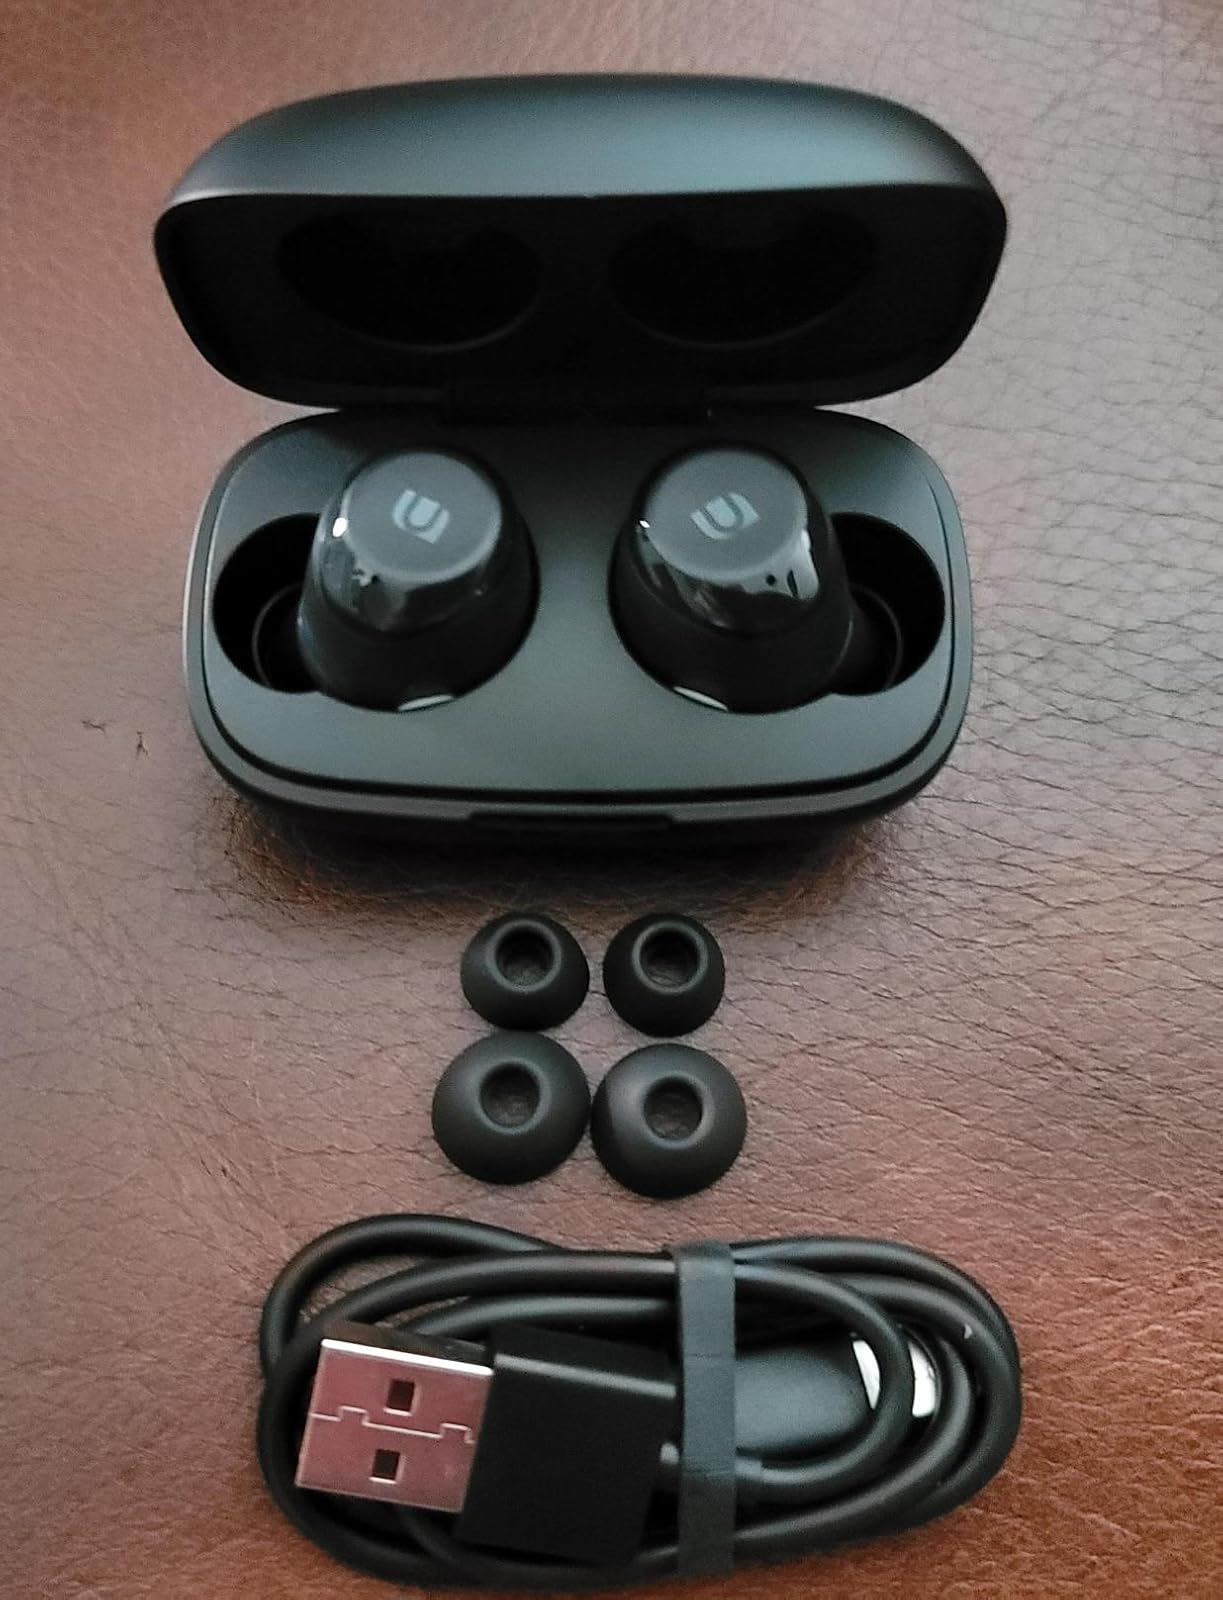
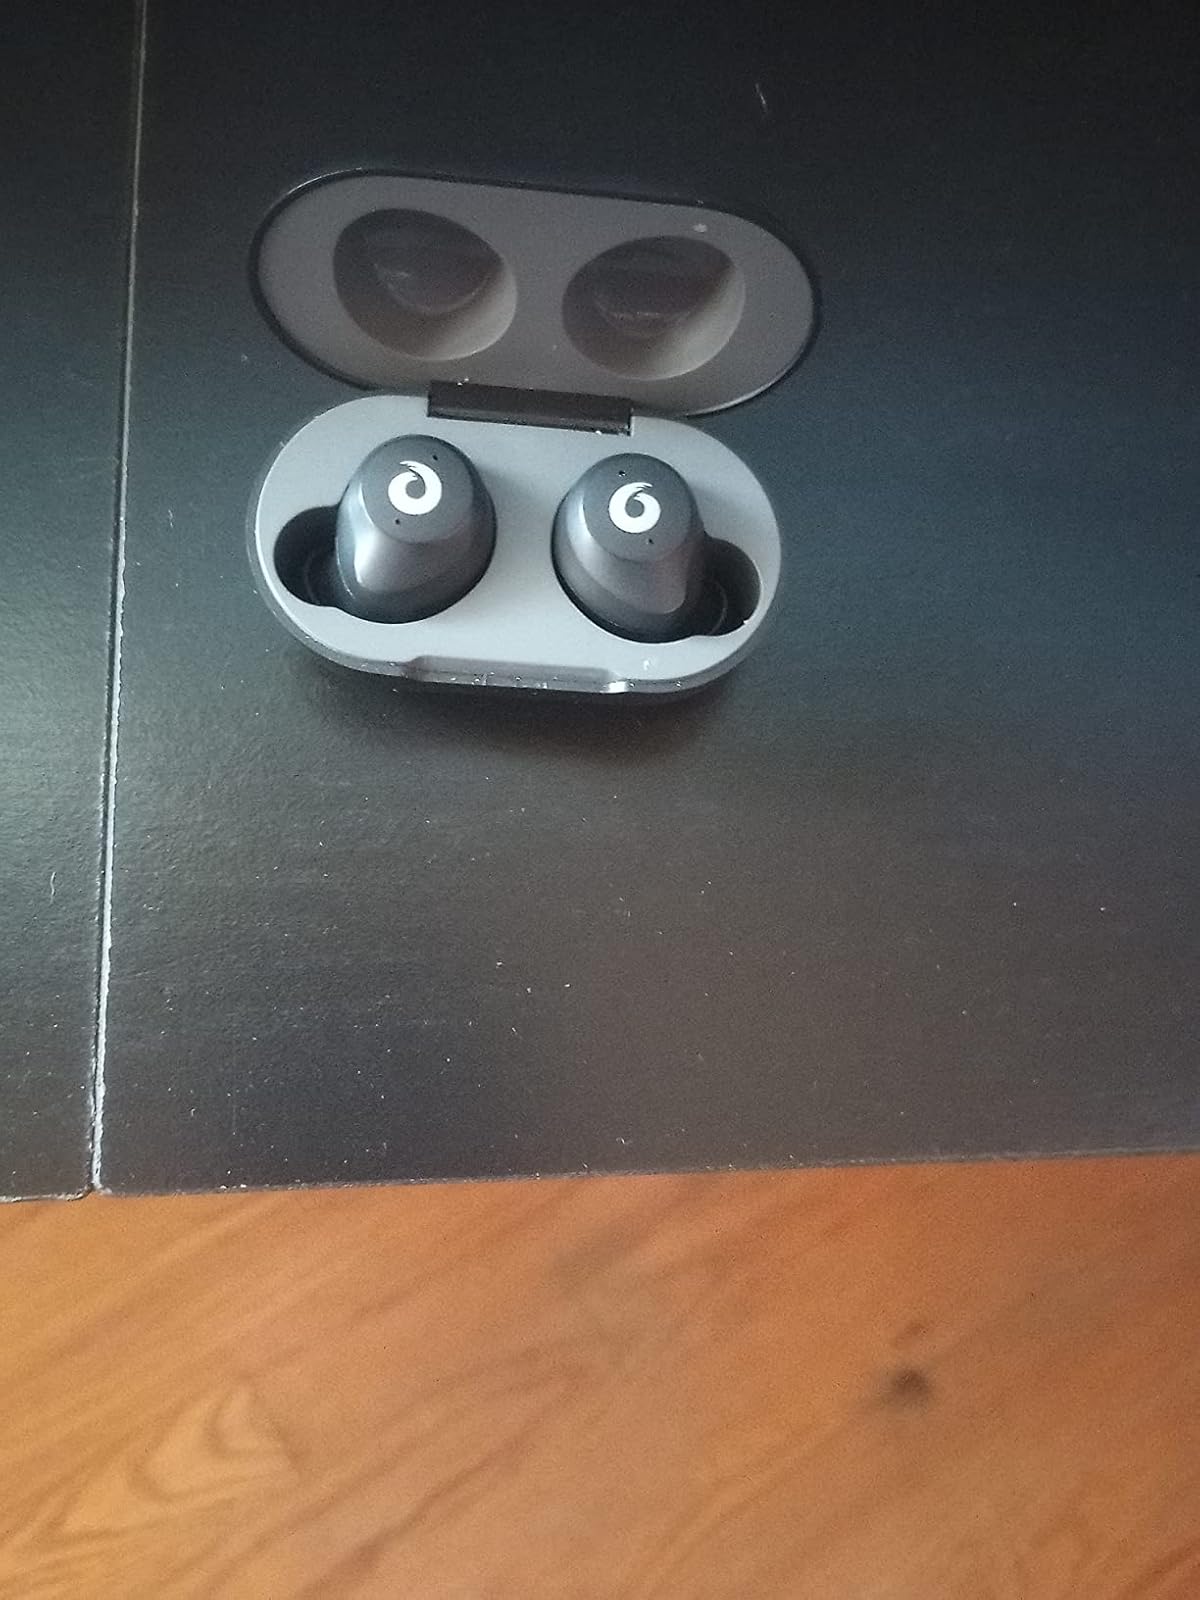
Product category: earbuds
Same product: no